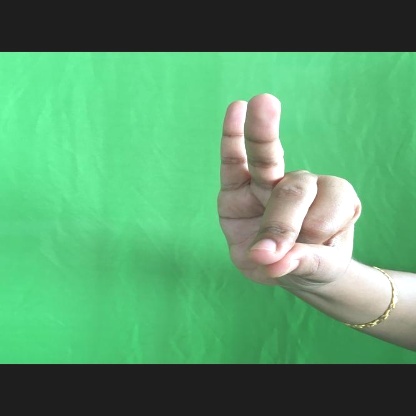
Mudra: Bramaram